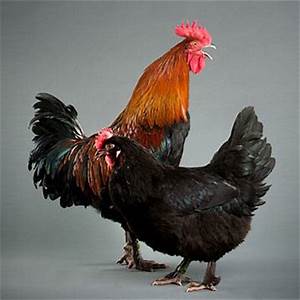
Label: gallina